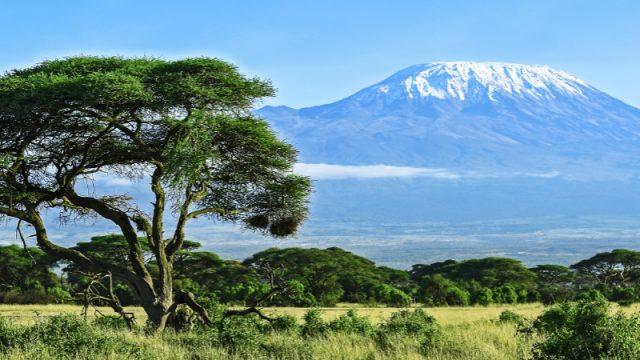
Hili ni pori lenye miti wenye ukijani kibichi, mbele ya pori hili kuna mlima mrefu wenye theluji ya barafu kwa juu.